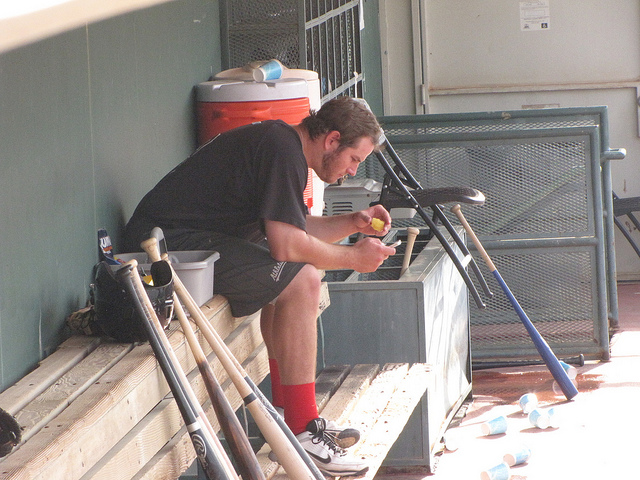
user: Given an image and a question. Answer the question in a short answer. Question: Who were here but are now gone? Short Answer:
assistant: team